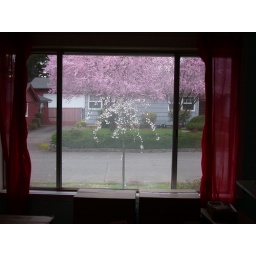
The pretty colors outside my office window. Our baby weeping cherry tree looks like it's covered in popcorn!